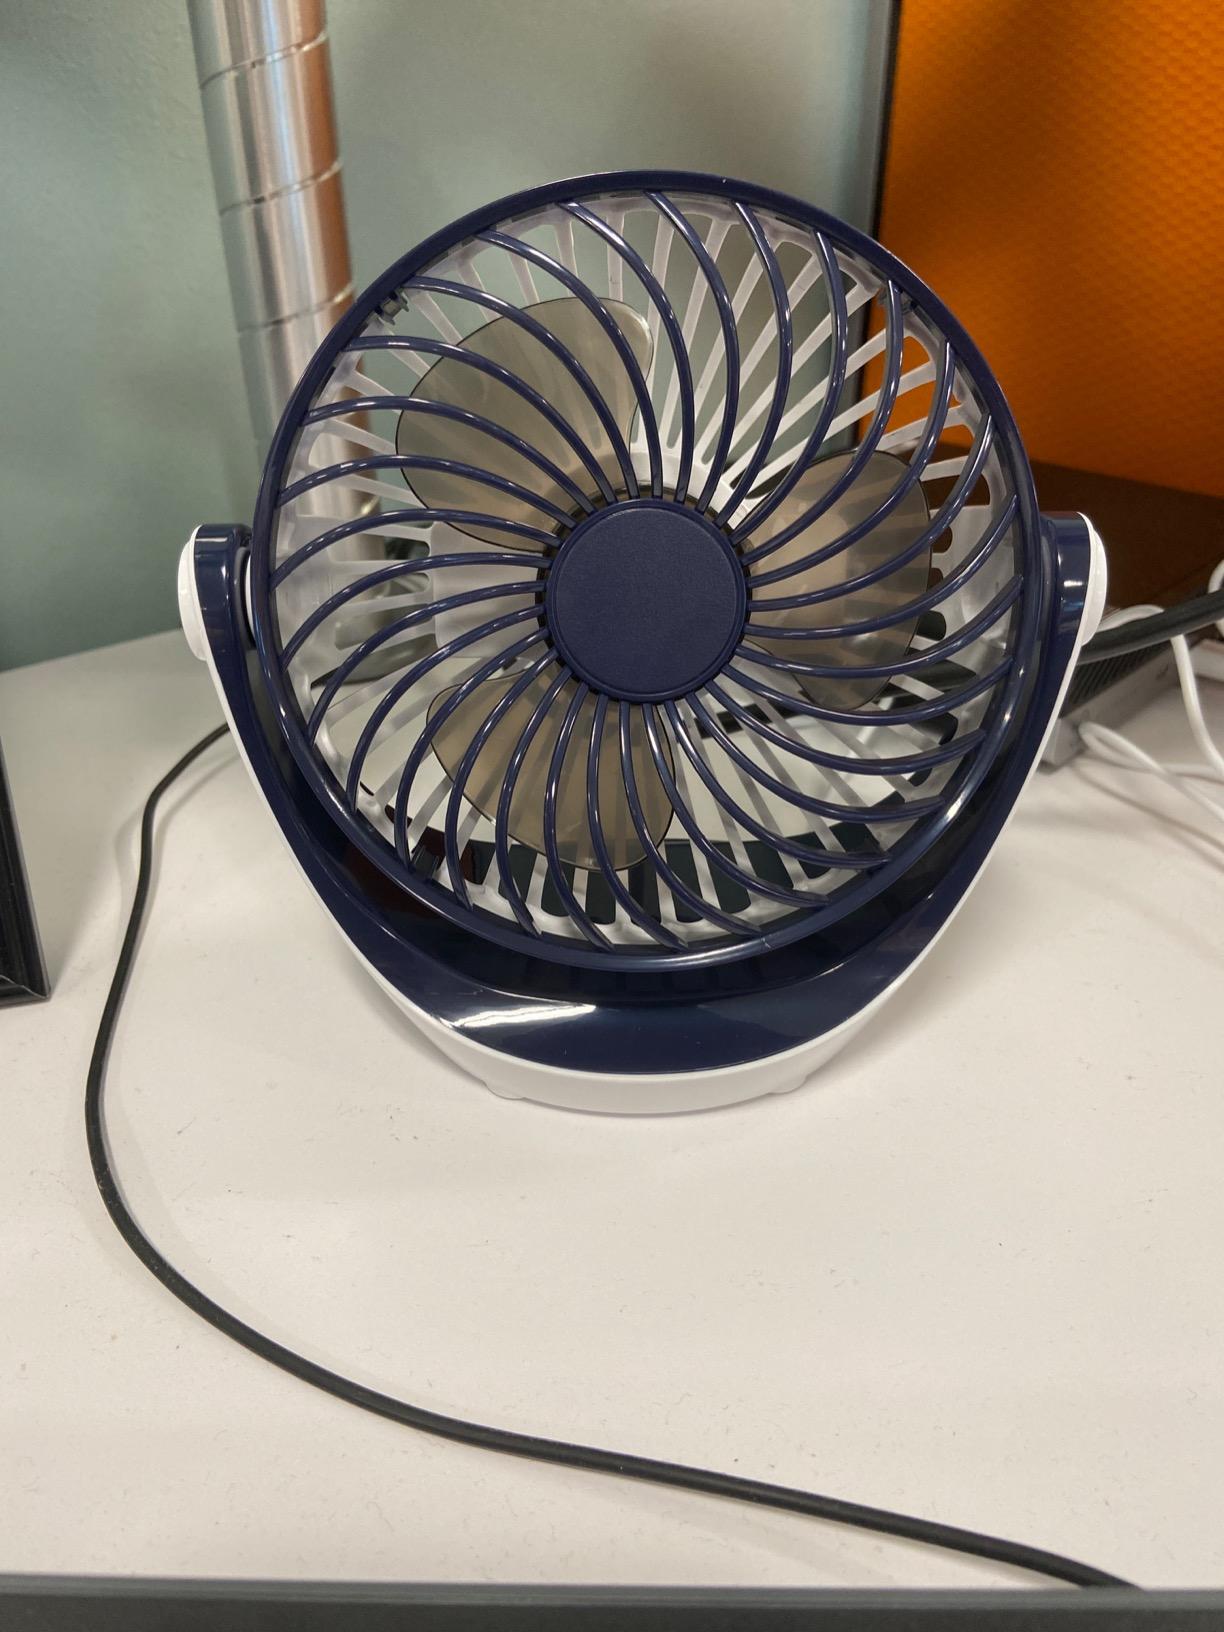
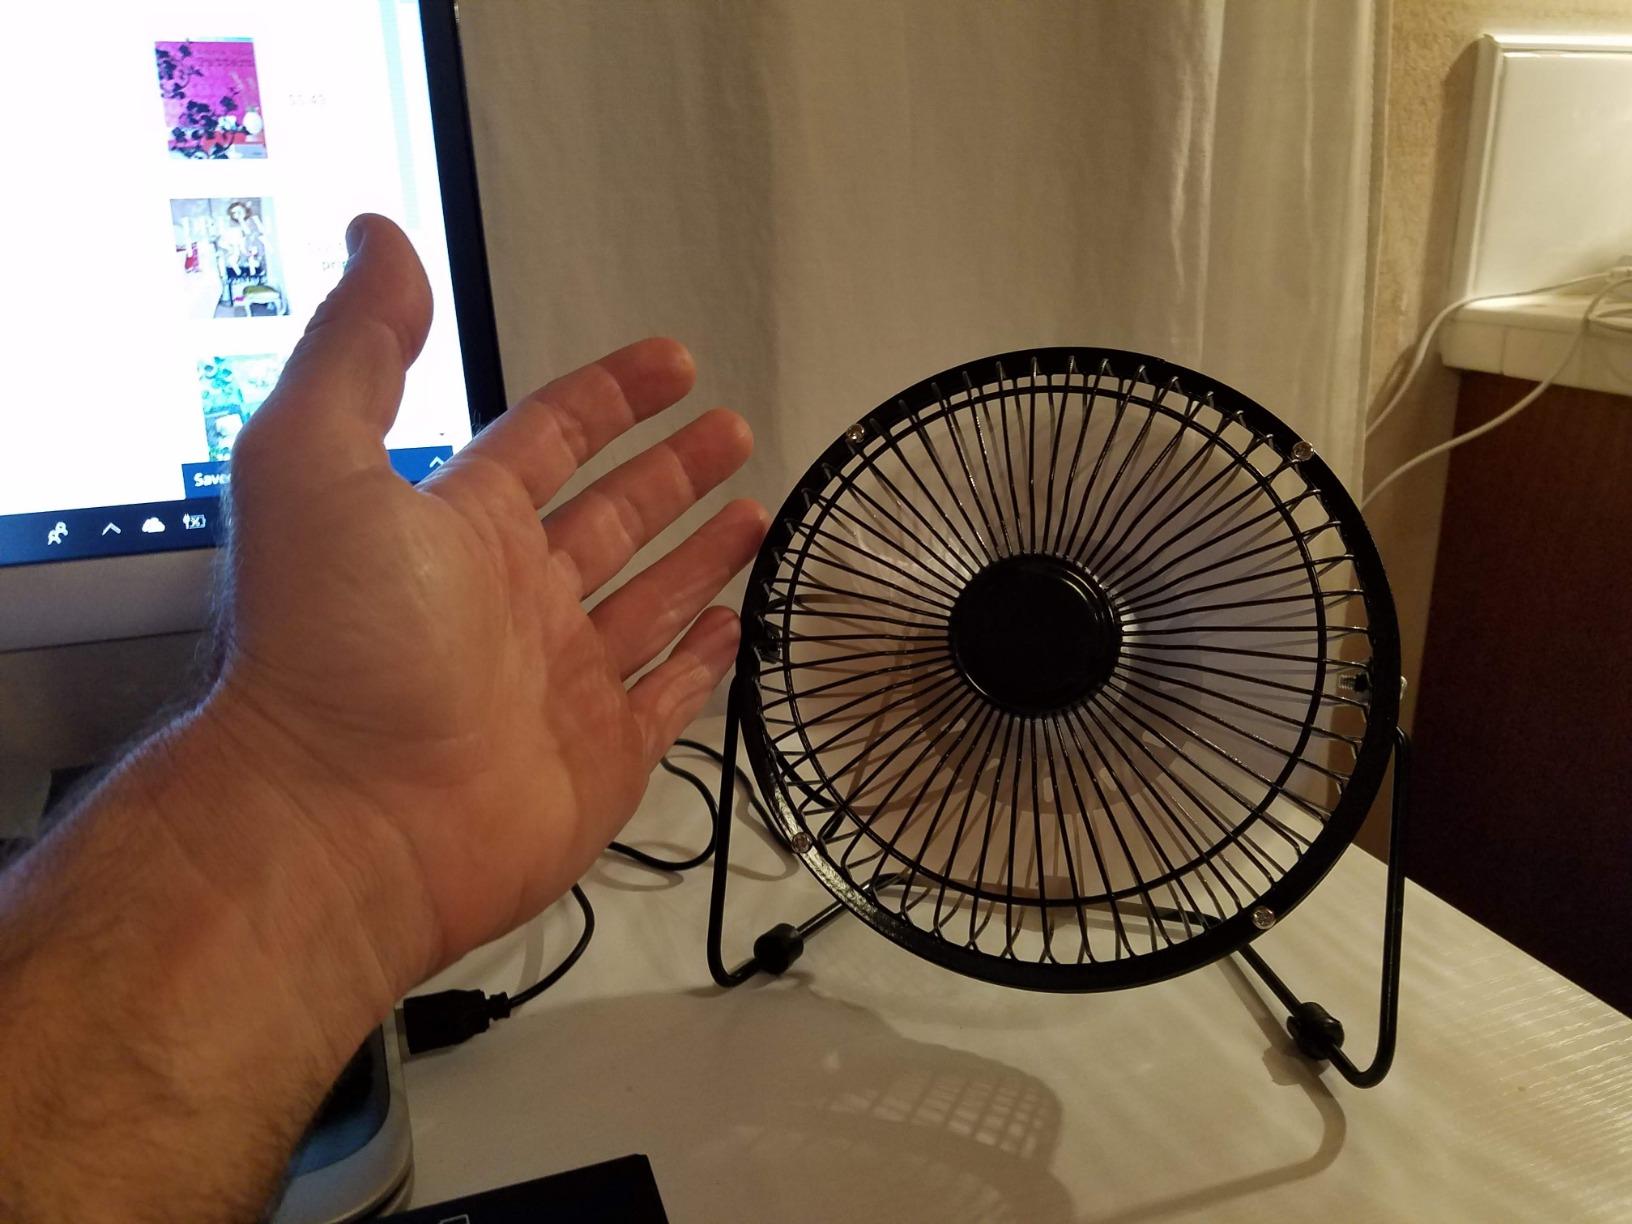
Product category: fan
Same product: no